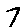
Label: 7